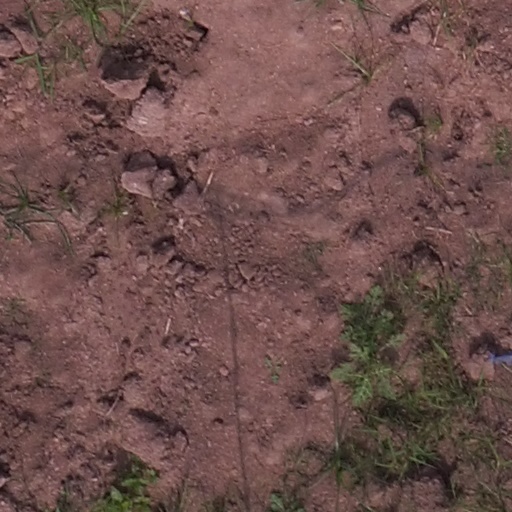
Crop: maize; corn